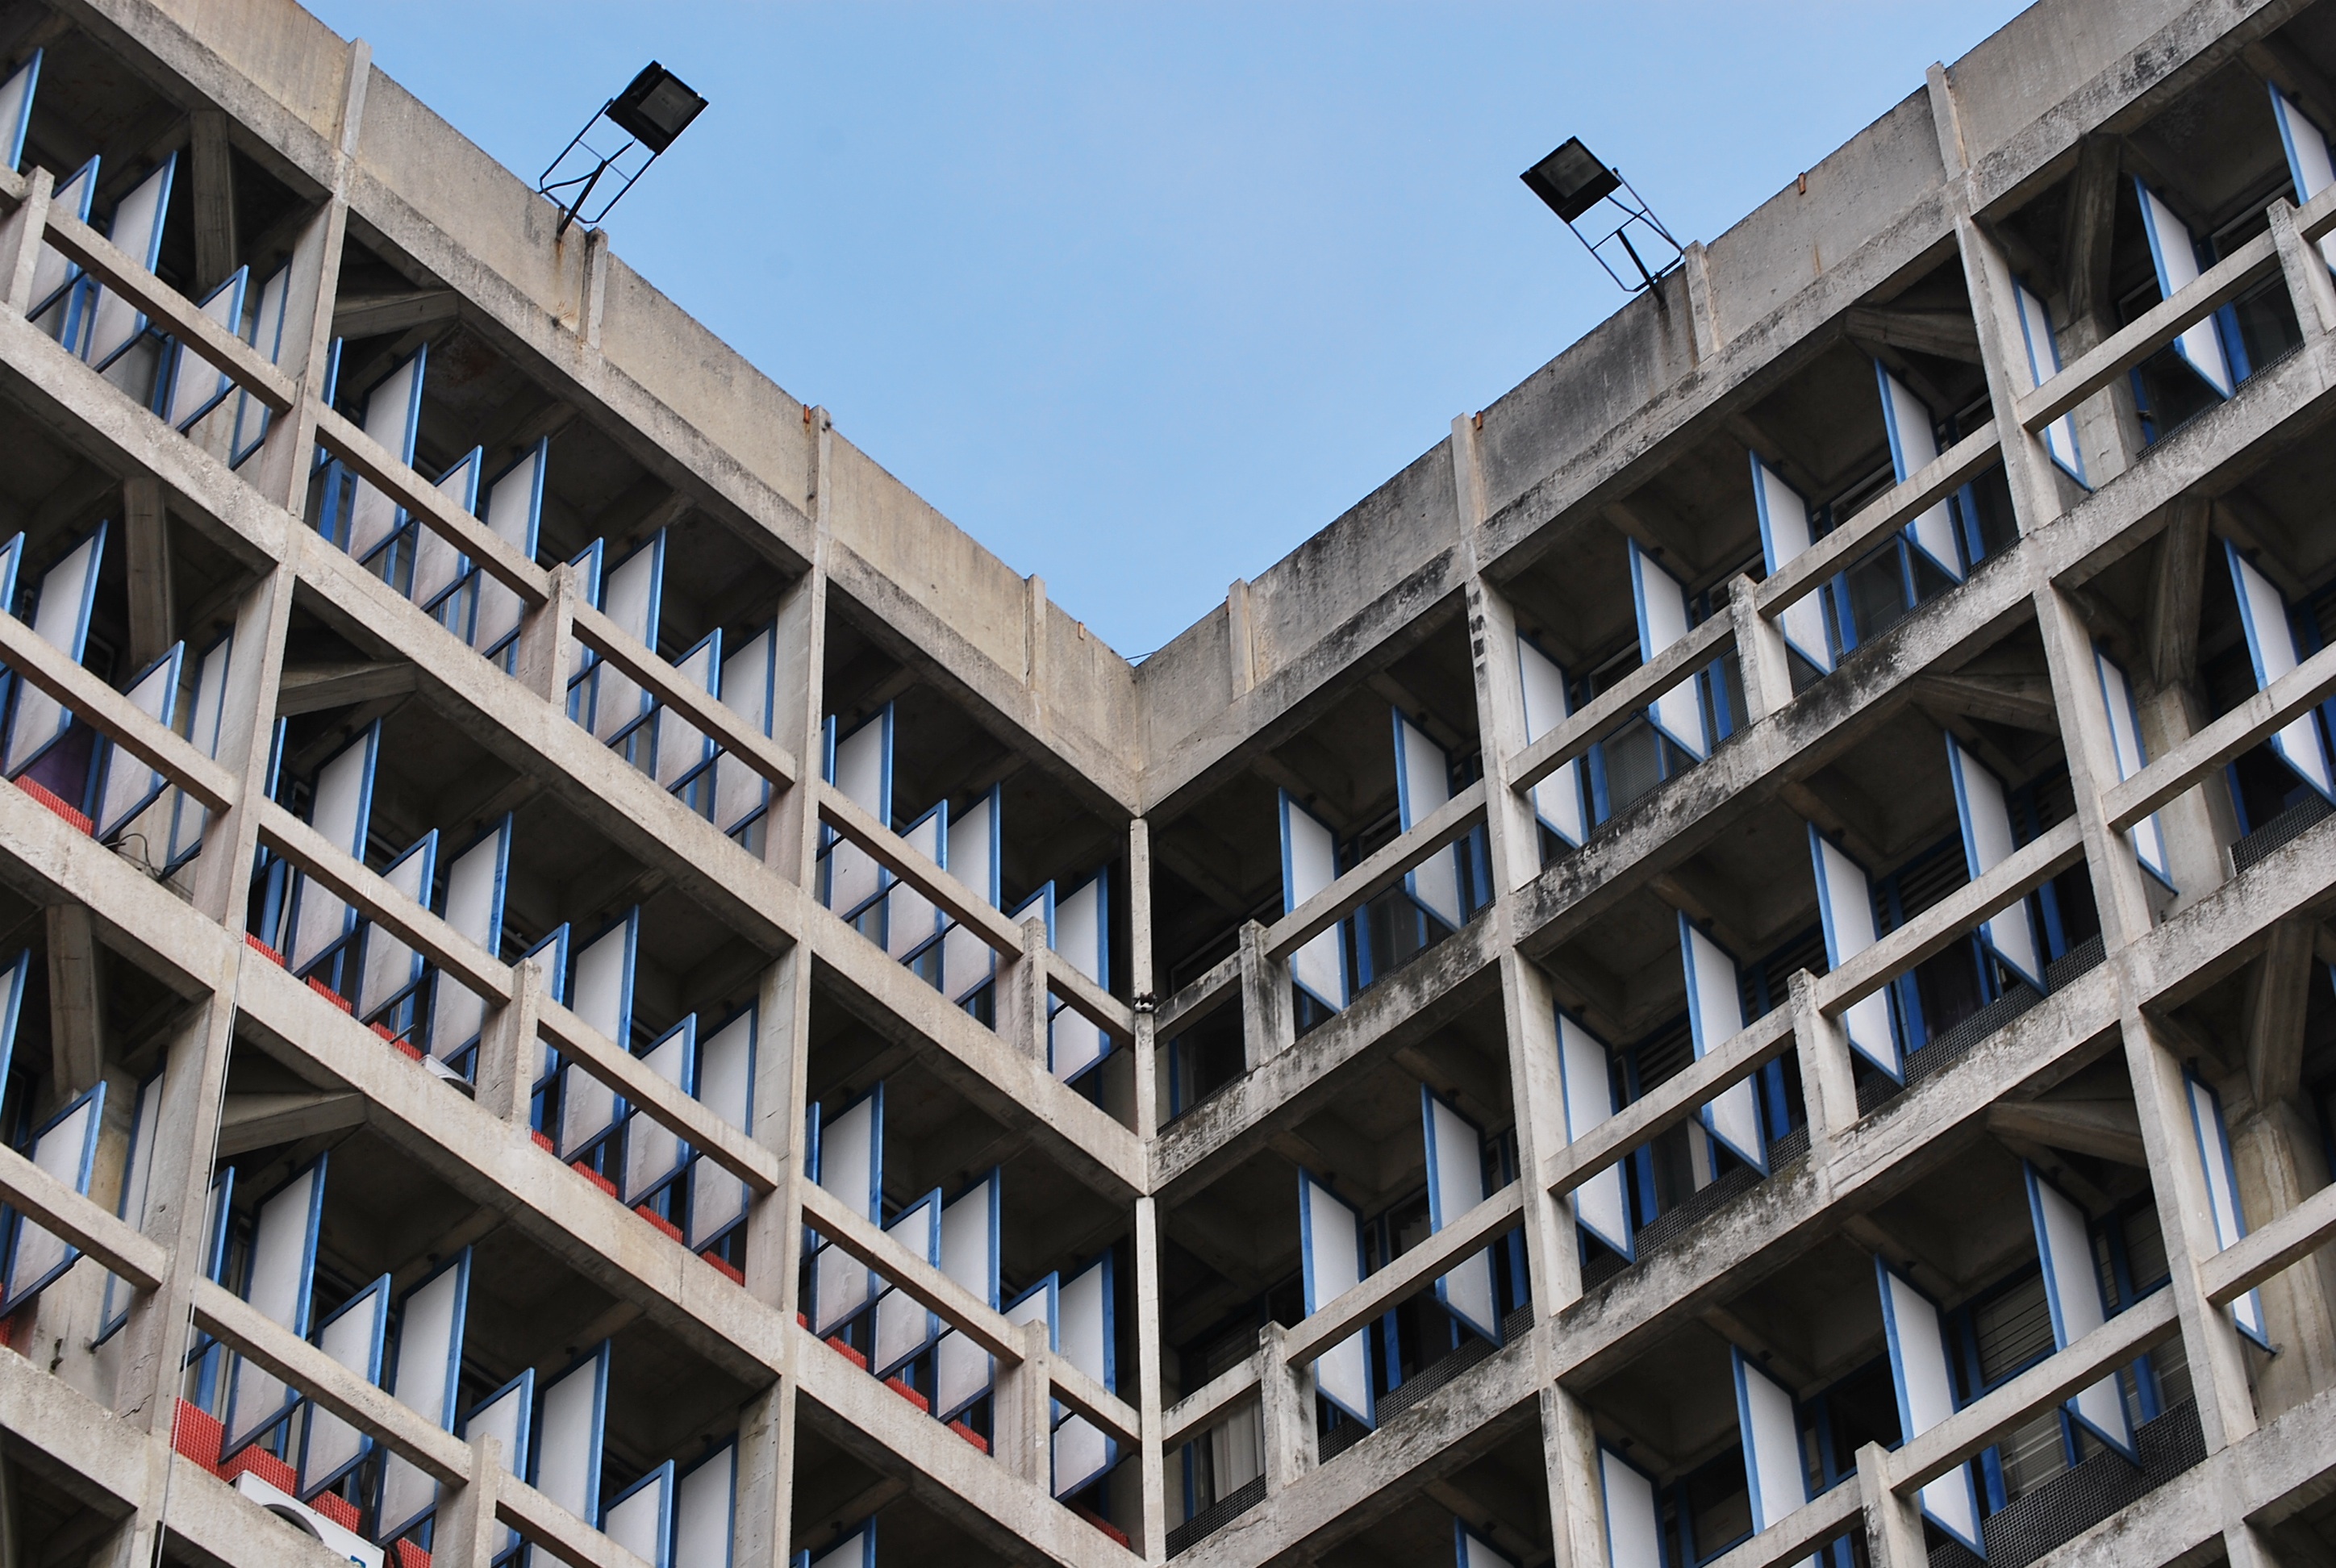
architecture, city, skyscraper, downtown, facade, tower block, urban area